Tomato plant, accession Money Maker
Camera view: bottom (45 deg); turntable rotation: 270 degrees
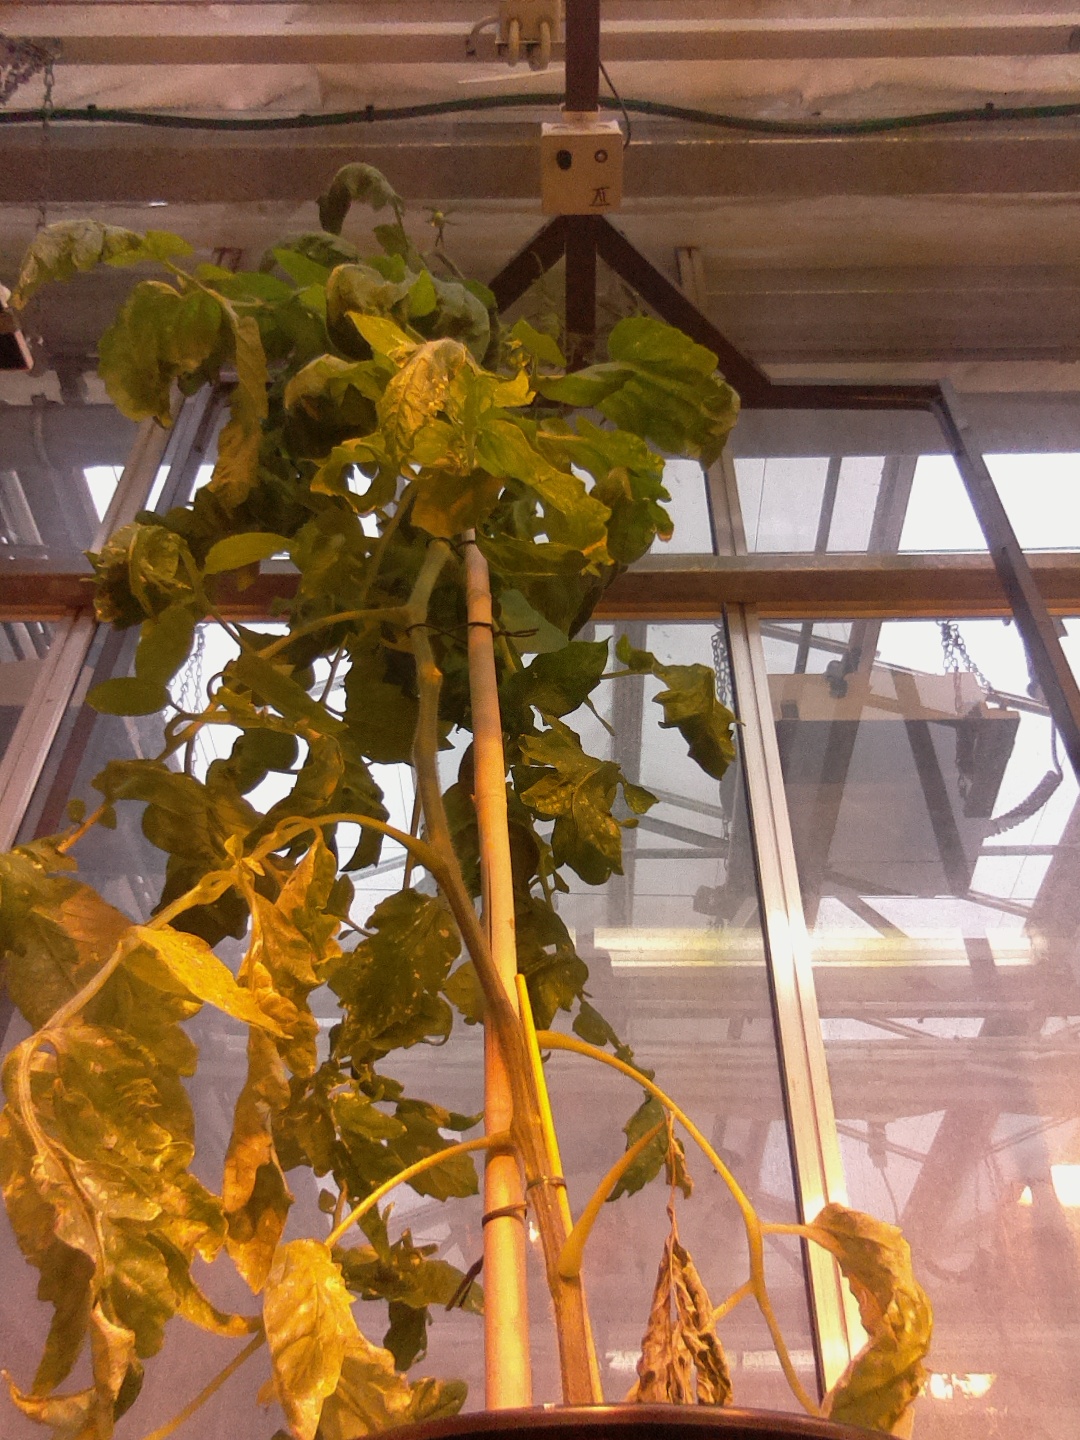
BBCH growth stage 70: Fruits at the main stem or branches visibles